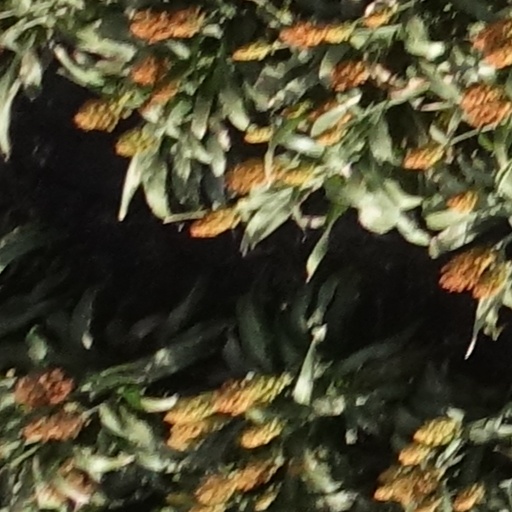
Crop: sorghum